James Kingsley Thacher

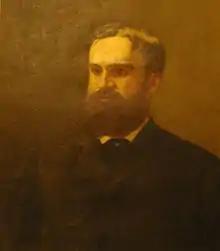
James Kingsley Thacher

Thacher, the eldest child of Professor Thomas Anthony Thacher, was born in New Haven, Connecticut, on October 19, 1847. His mother was Elizabeth, daughter of Yale College President Jeremiah Day. He spent the first two years after graduation in 1868 in California, and then returned to New Haven for study. From 1871 to 1879 he held a tutorship at Yale, instructing primarily in Physics, and subsequently in Zoology, in which latter subject indeed he continued to provide instruction for College students down to 1888. In 1879 he was appointed Professor of Physiology in the Yale Medical School (where he had already taken the degree of M.D.), and in 1880 he entered on the general practice of medicine in New Haven. The subject of Clinical Medicine was added to his professorship in 1887. He was also an independent scientific investigator of distinguished merit. His best known piece of work was published in 1877, and involved a criticism of Huxley and Gegenbaur on vertebrate evolution, which attracted attention both in England and Germany. He also published other researches of value, but the demands of his practice and of the Medical School interfered seriously with the time at command for original work. He died in New Haven, after two days' illness, of pneumonia, on April 20, 1891, in his 44th year.